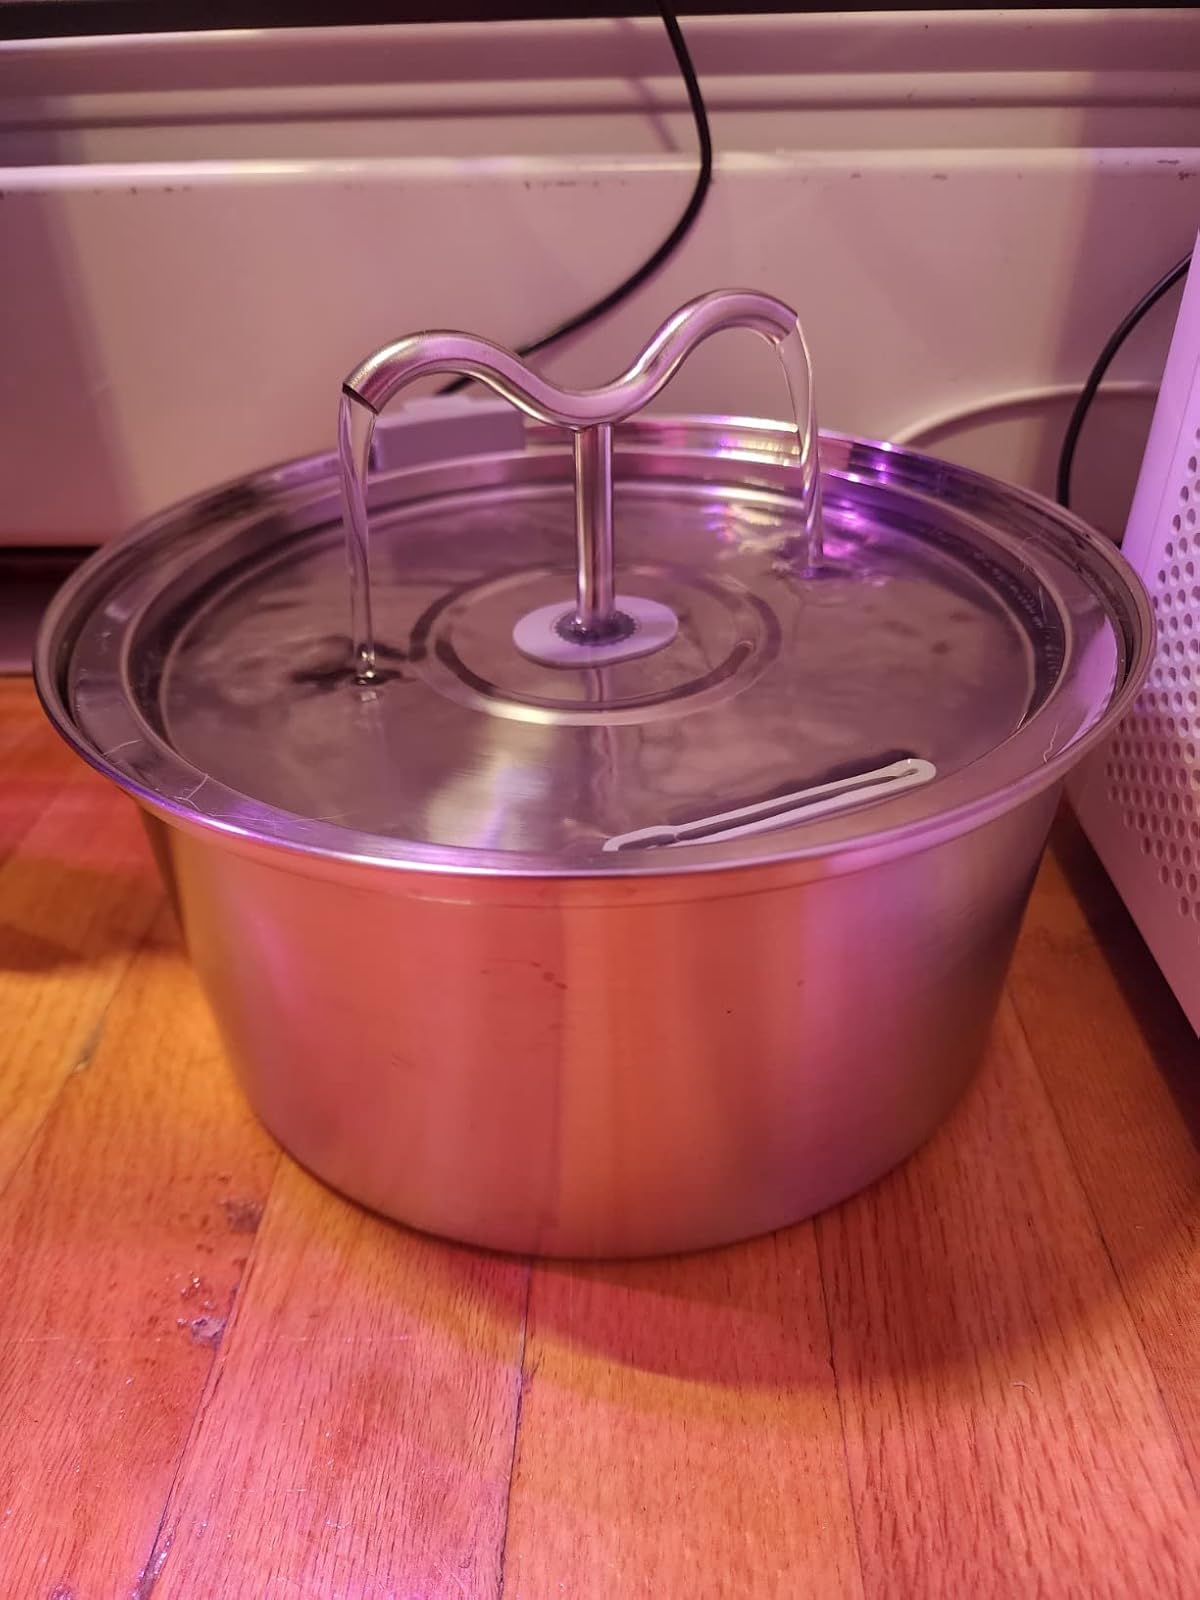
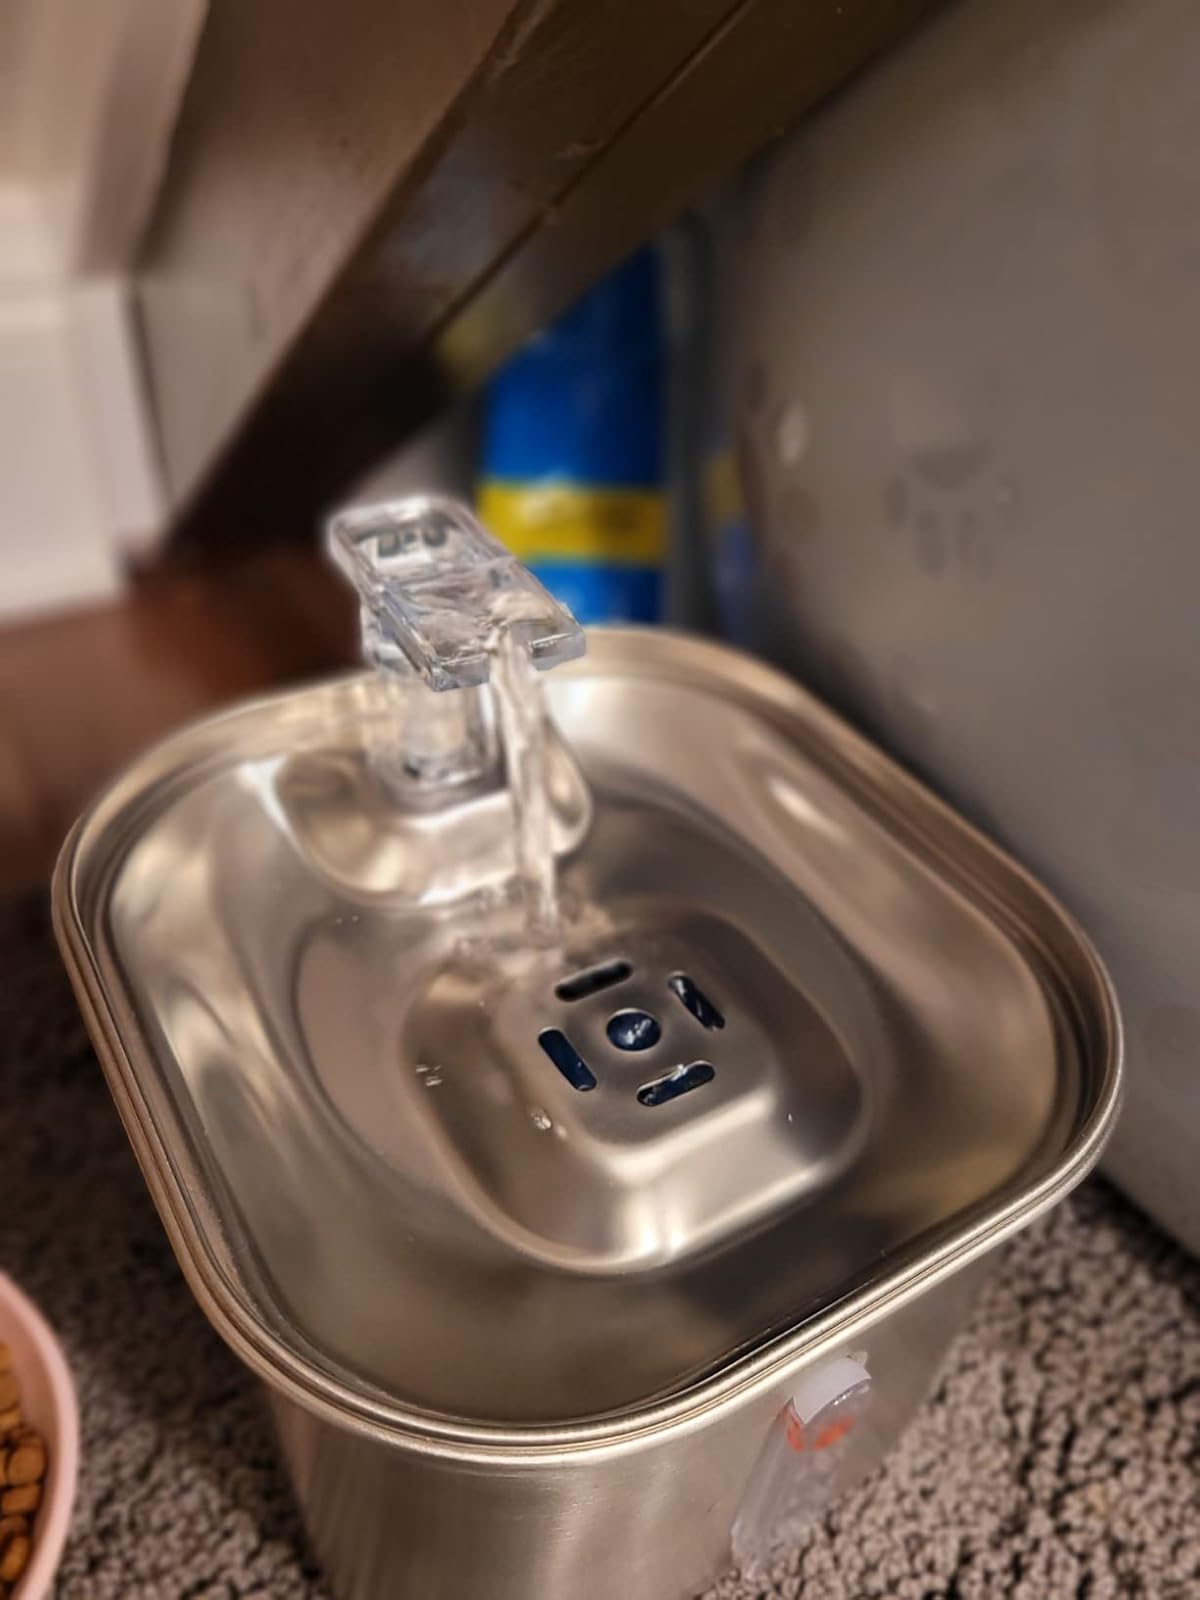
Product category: items_bowl
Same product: no